The Geddes Burns

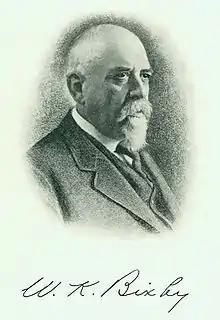
William K. Bixby

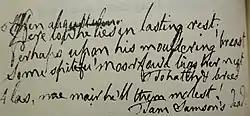
The extra verse added to 'Tam Samson's Elegy'.

Alexander Geddes died at Finsbury Square in London whilst on a visit to his niece Margaret, who had married John Hyslop, a Scottish surgeon. On the Hyslop's death, John's book passed to their daughter Margaret Hyslop, who gave it to an 'intimate' friend, the English anatomist, Dr Henry Goadby in 1838 upon his departure from England for America. These details are recorded in Goadby's own handwriting on a previously blank page at the back of the book: “"The late John Hyslop, Esq., late of Finsbury Square, London, Surgeon, married Margaret Geddes, the niece of Bishop John Geddes and his younger brother, Alexander. Late in life the Bishop visited London and stayed at his niece’s home in Finsbury Square, where he felt sick and died. His book came into Mrs Hyslop’s possession, and after the decease of her husband and herself, reverted to their daughter Margaret from whom I received it in 1838. Henry Goadby."”